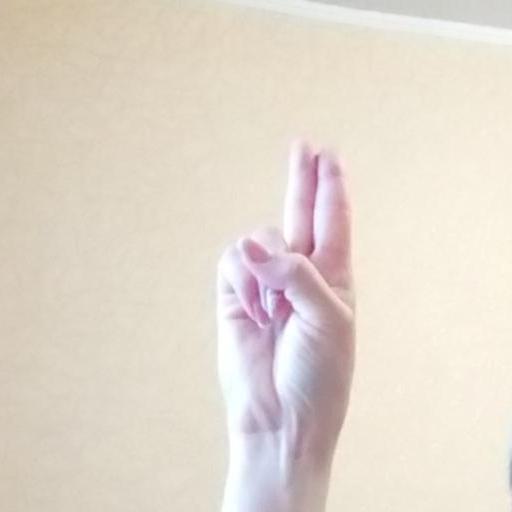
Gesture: two_up